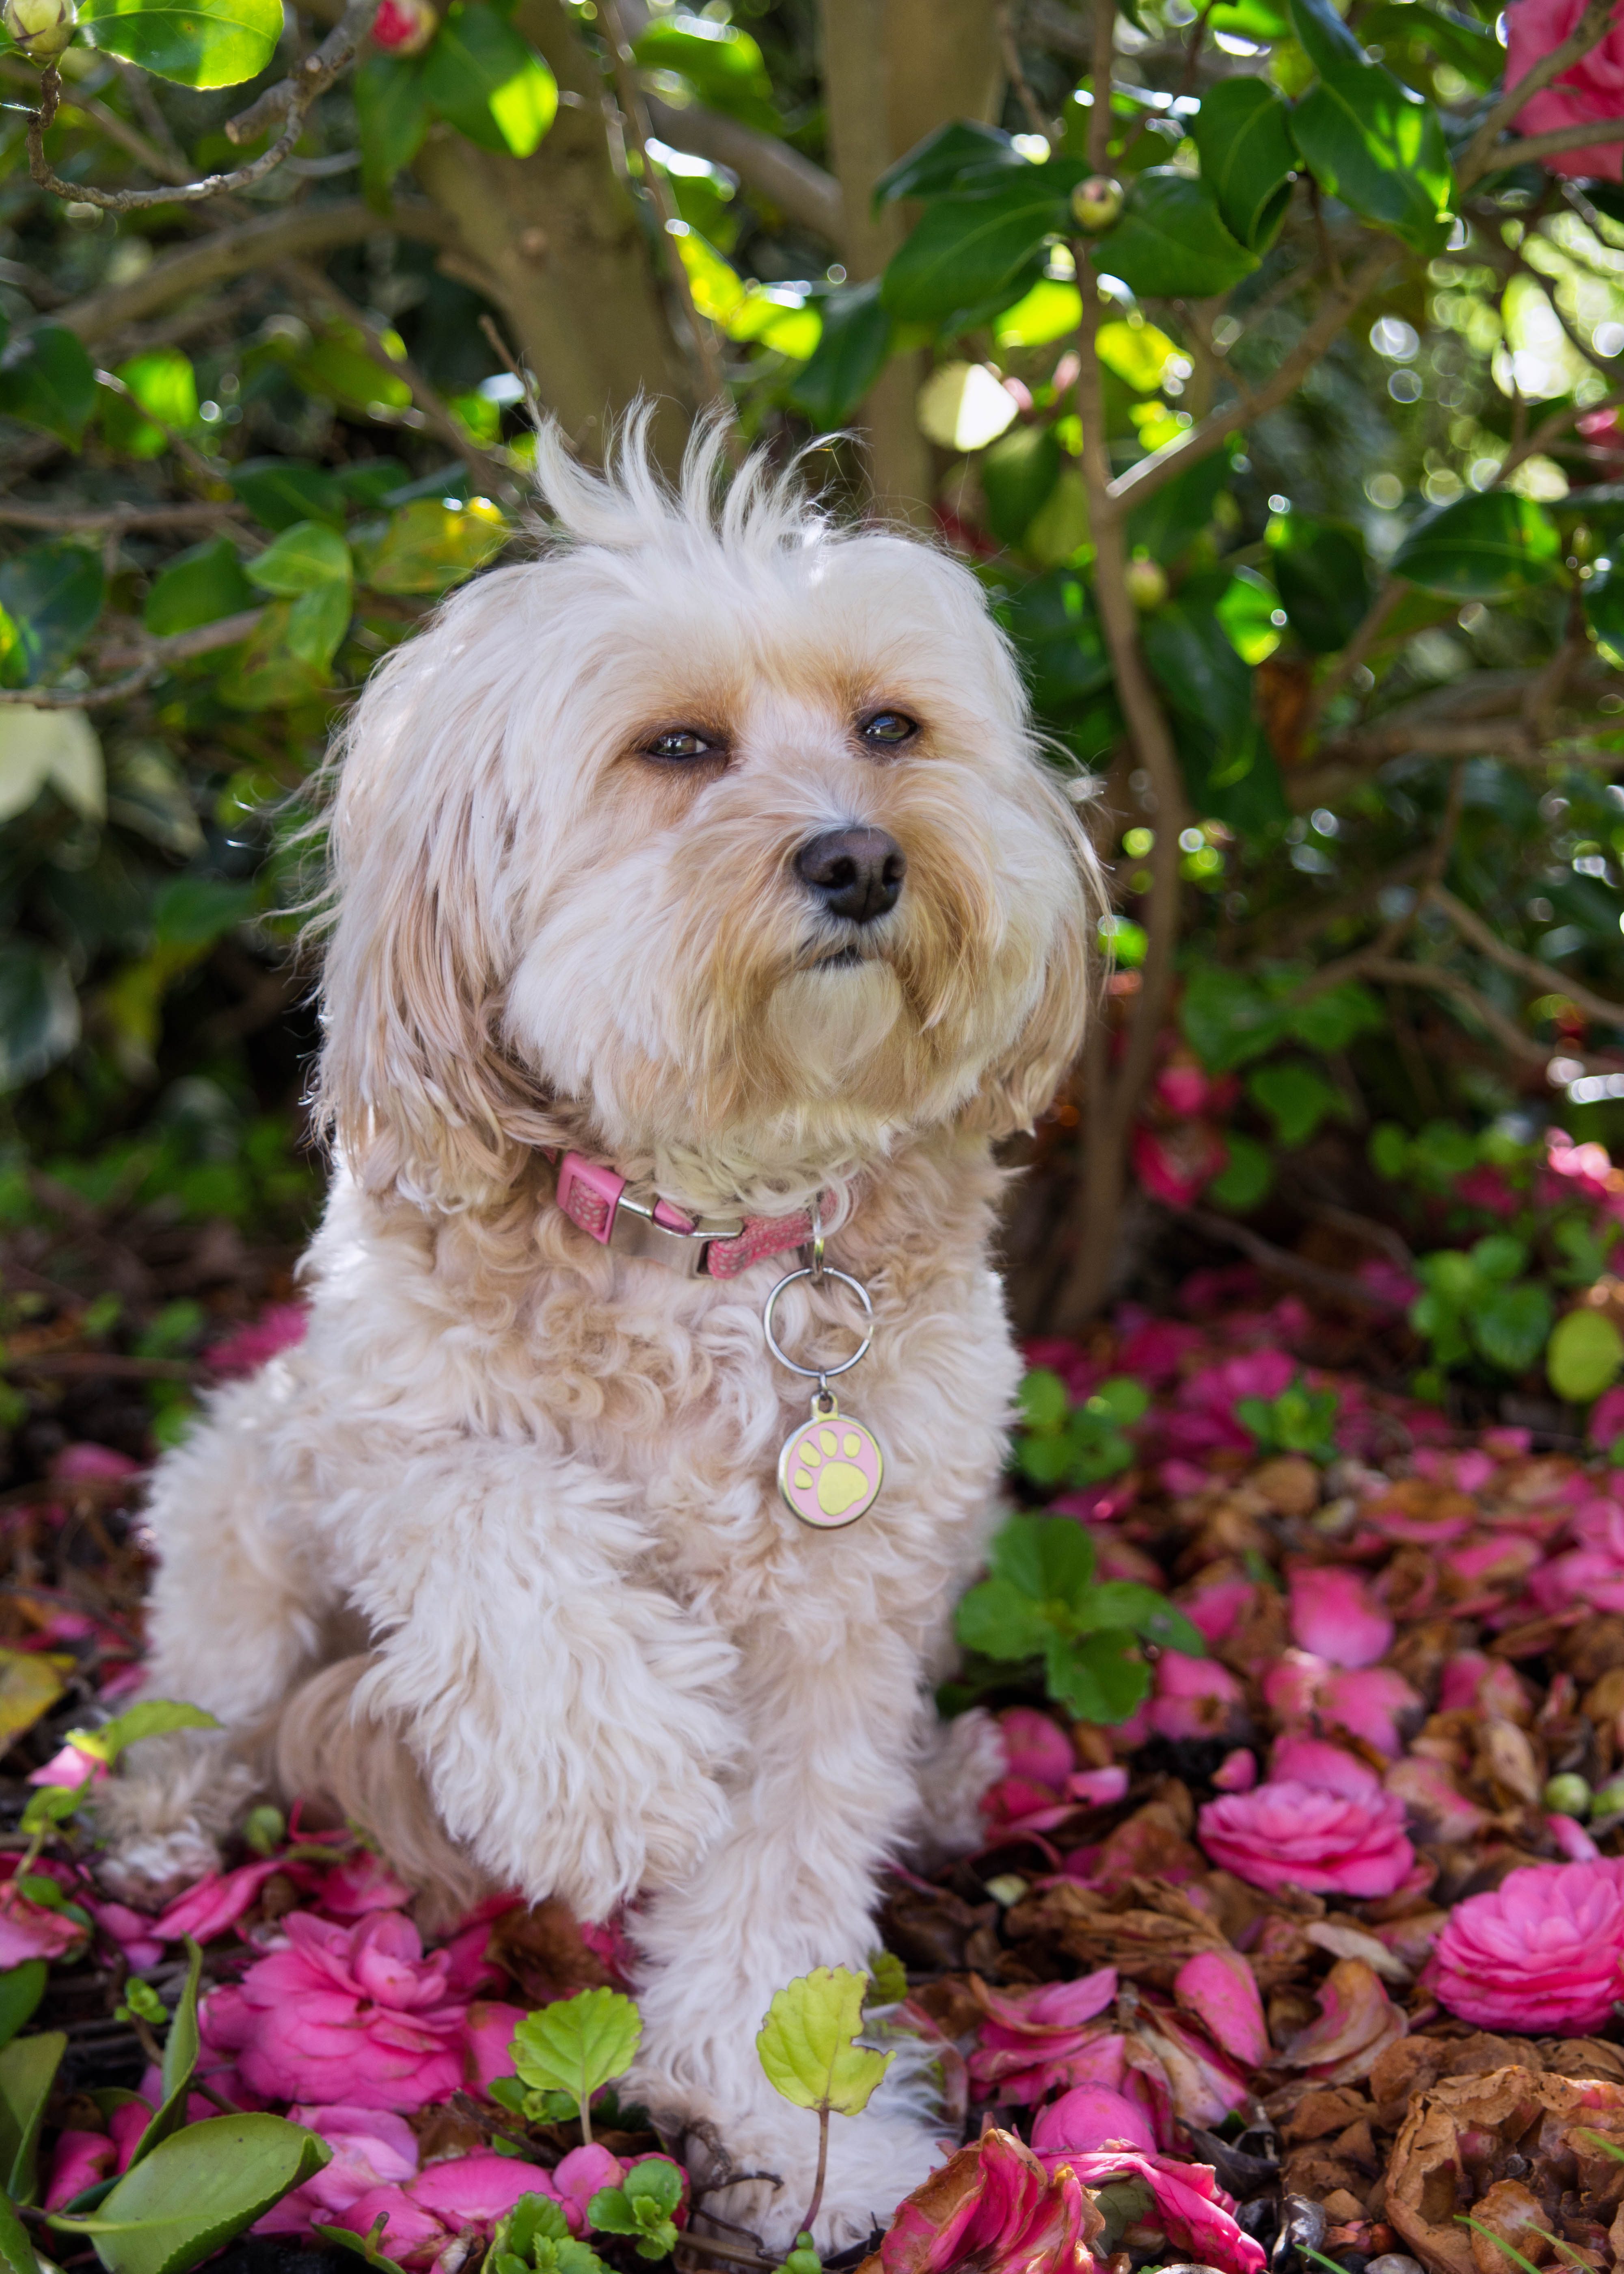
flower, puppy, dog, explore, mammal, vertebrate, dog breed, lhasa apso, oodle, cavoodle, cavapoo, poodlecross, maltese, bichon, miniature poodle, cockapoo, bolognese, havanese, dog like mammal, schnoodle, dandie dinmont terrier, l wchen, dog crossbreeds, morkie, cavachon, bolonka, poodle crossbreed